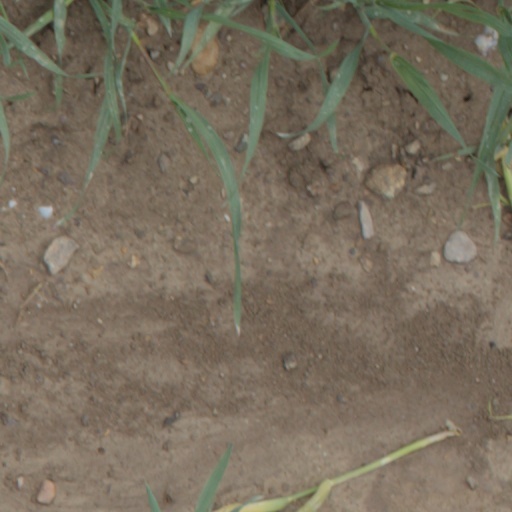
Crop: wheat